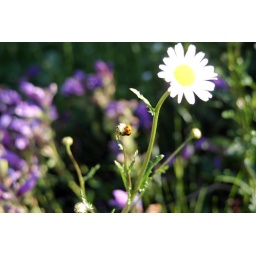
A daisy and ladybug at Mary's Peak in Oregon's coastal mountain summit